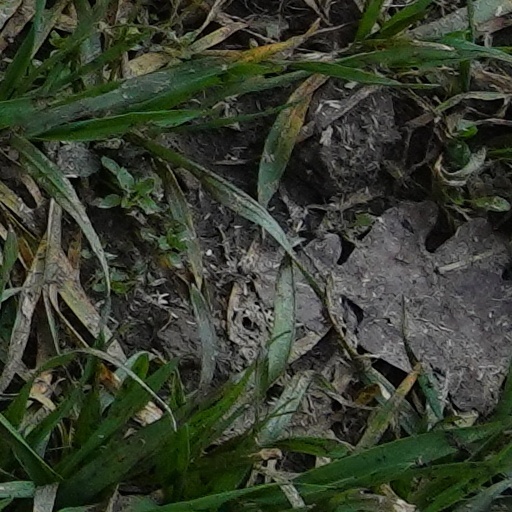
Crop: wheat